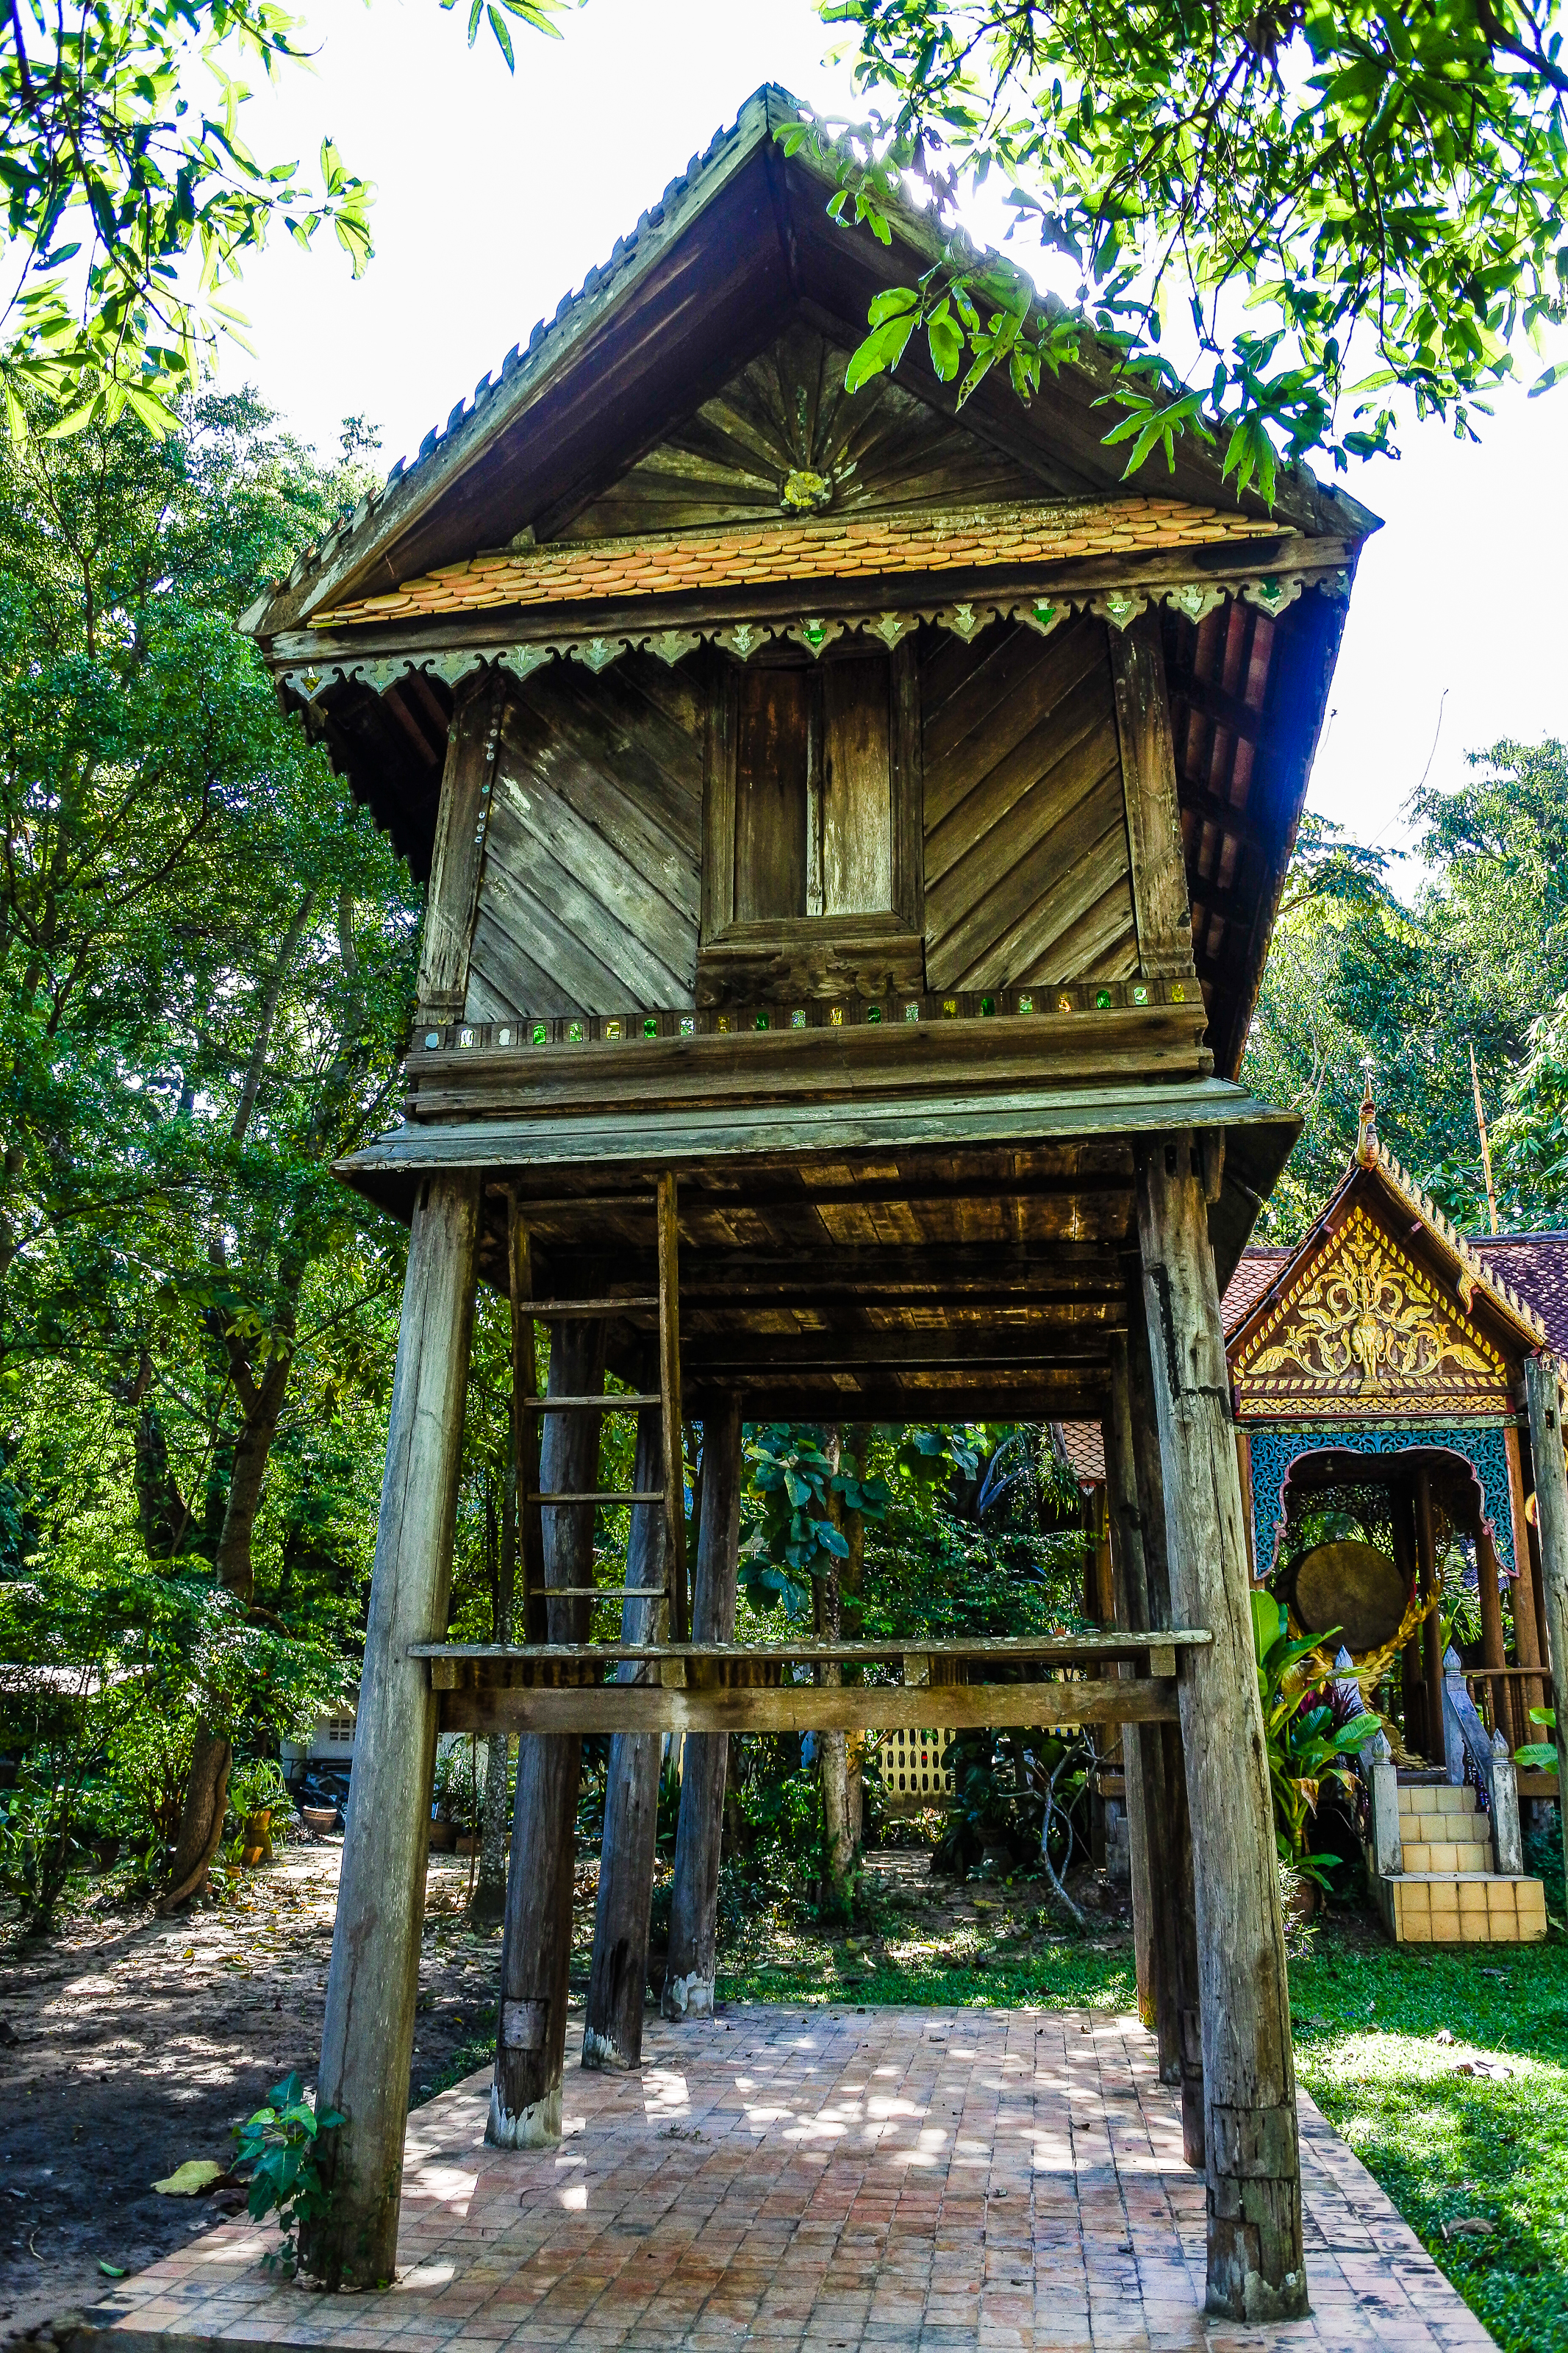
big, cobra, king of nagas, view, biggest, buddha, golden, religions, thailand snakes, serpent, landmark, sky, payanak, statue, thai, ancient, goldbuddha, traditional, background, style, worship, homage, religious, snake, believe, buddha with naga, life, gold, head, naga thai, design, buddhaimage, belief, architecture, art, famous, green, wallpaper, sculpture, wat, buddhism, places, blue, culture, buddhist, temple, garden, travel, naga, place of worship, building, tree, house, shrine, jungle, leisure, historic site, forest, wood, plant, shinto shrine, tourism, chinese architecture